Gandhwari

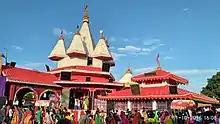
Durga Mandir, Gandhwari

Gandhwari is a village located in Madhubani District, Bihar, India. It belongs to the Madhubani Vidhan Sabha constituency.